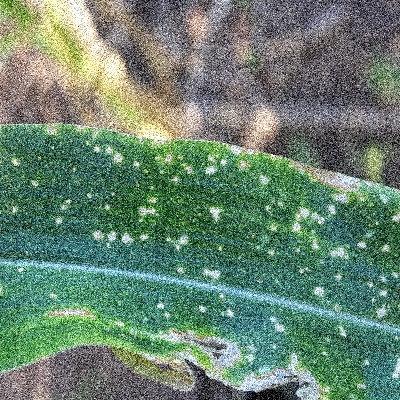
Label: Corn_(Maize)___Leaf_Spot